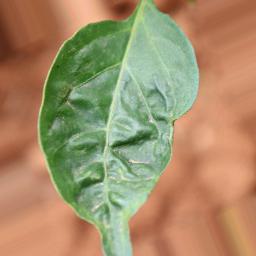
Label: mites_and_trips